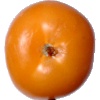
Label: yellow_tomato